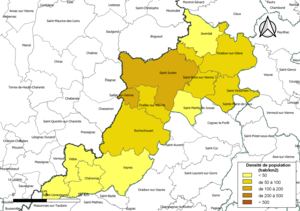
Carte des densités de population (millésimée 2016) des communes de la Communauté de communes Porte Océane du Limousin, département de la Haute-Vienne, France. Composition au 1er janvier 2019.
La communauté de communes Porte Océane du Limousin est une communauté de communes française, située dans le département de la Haute-Vienne, en région Nouvelle-Aquitaine. Elle est issue de la fusion au 1ᵉʳ janvier 2016 de la communauté de communes Vienne-Glane et de la communauté de communes du Pays de la Météorite.